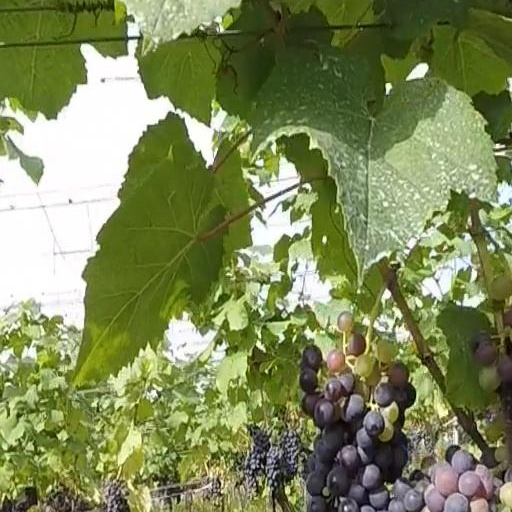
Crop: grape